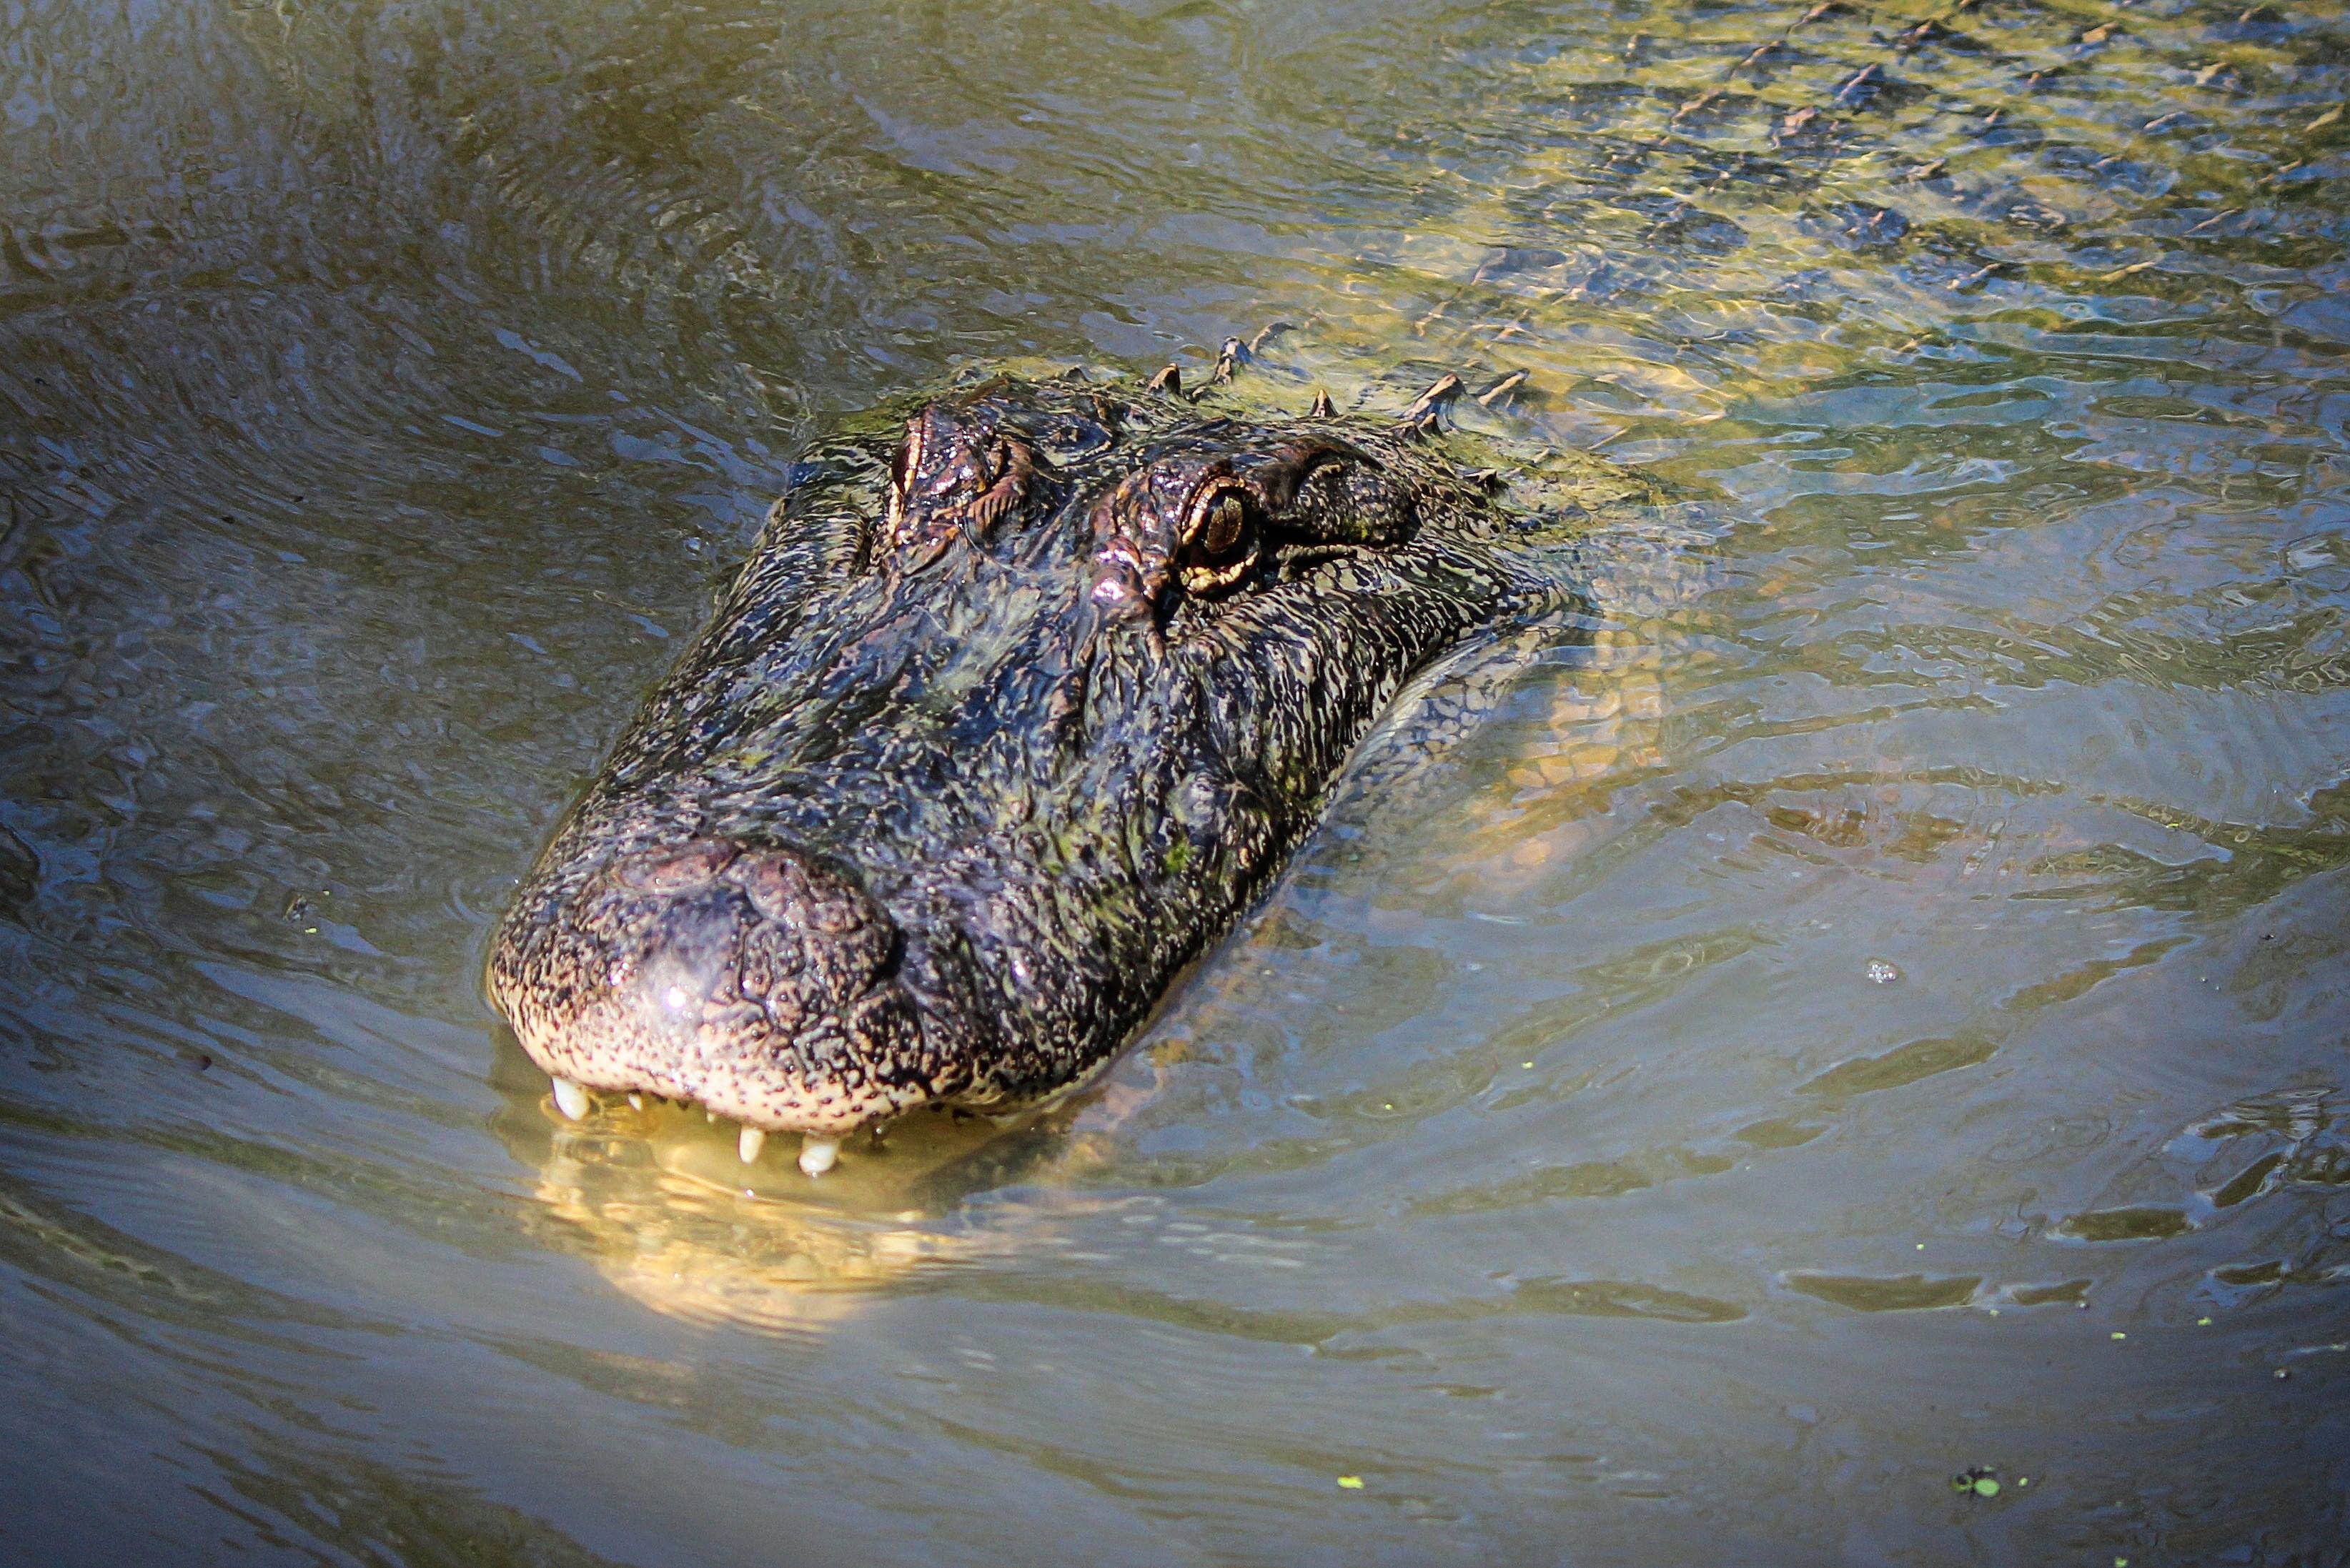
wildlife, reflection, mammal, predator, reptile, amphibian, fauna, crocodile, alligator, vertebrate, gator, dangerous, hippopotamus, louisiana, crocodilia, american alligator, bayou, marine biology, nile crocodile